Josh Robbins

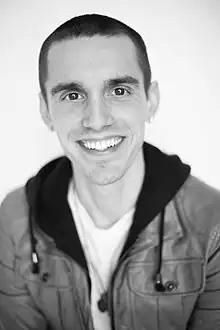

Joshua W. Robbins (born January 12, 1983 in Jackson, Tennessee) is an American HIV/AIDS activist, blogger, talent agent, writer, and social media marketer. His work has been featured on "The Advocate", Human Rights Campaign, "POZ" and a myriad of additional publications. Robbins was named to the "POZ" 100 List in 2013.